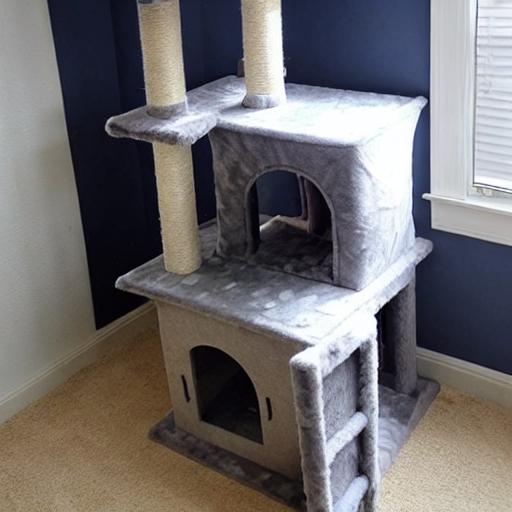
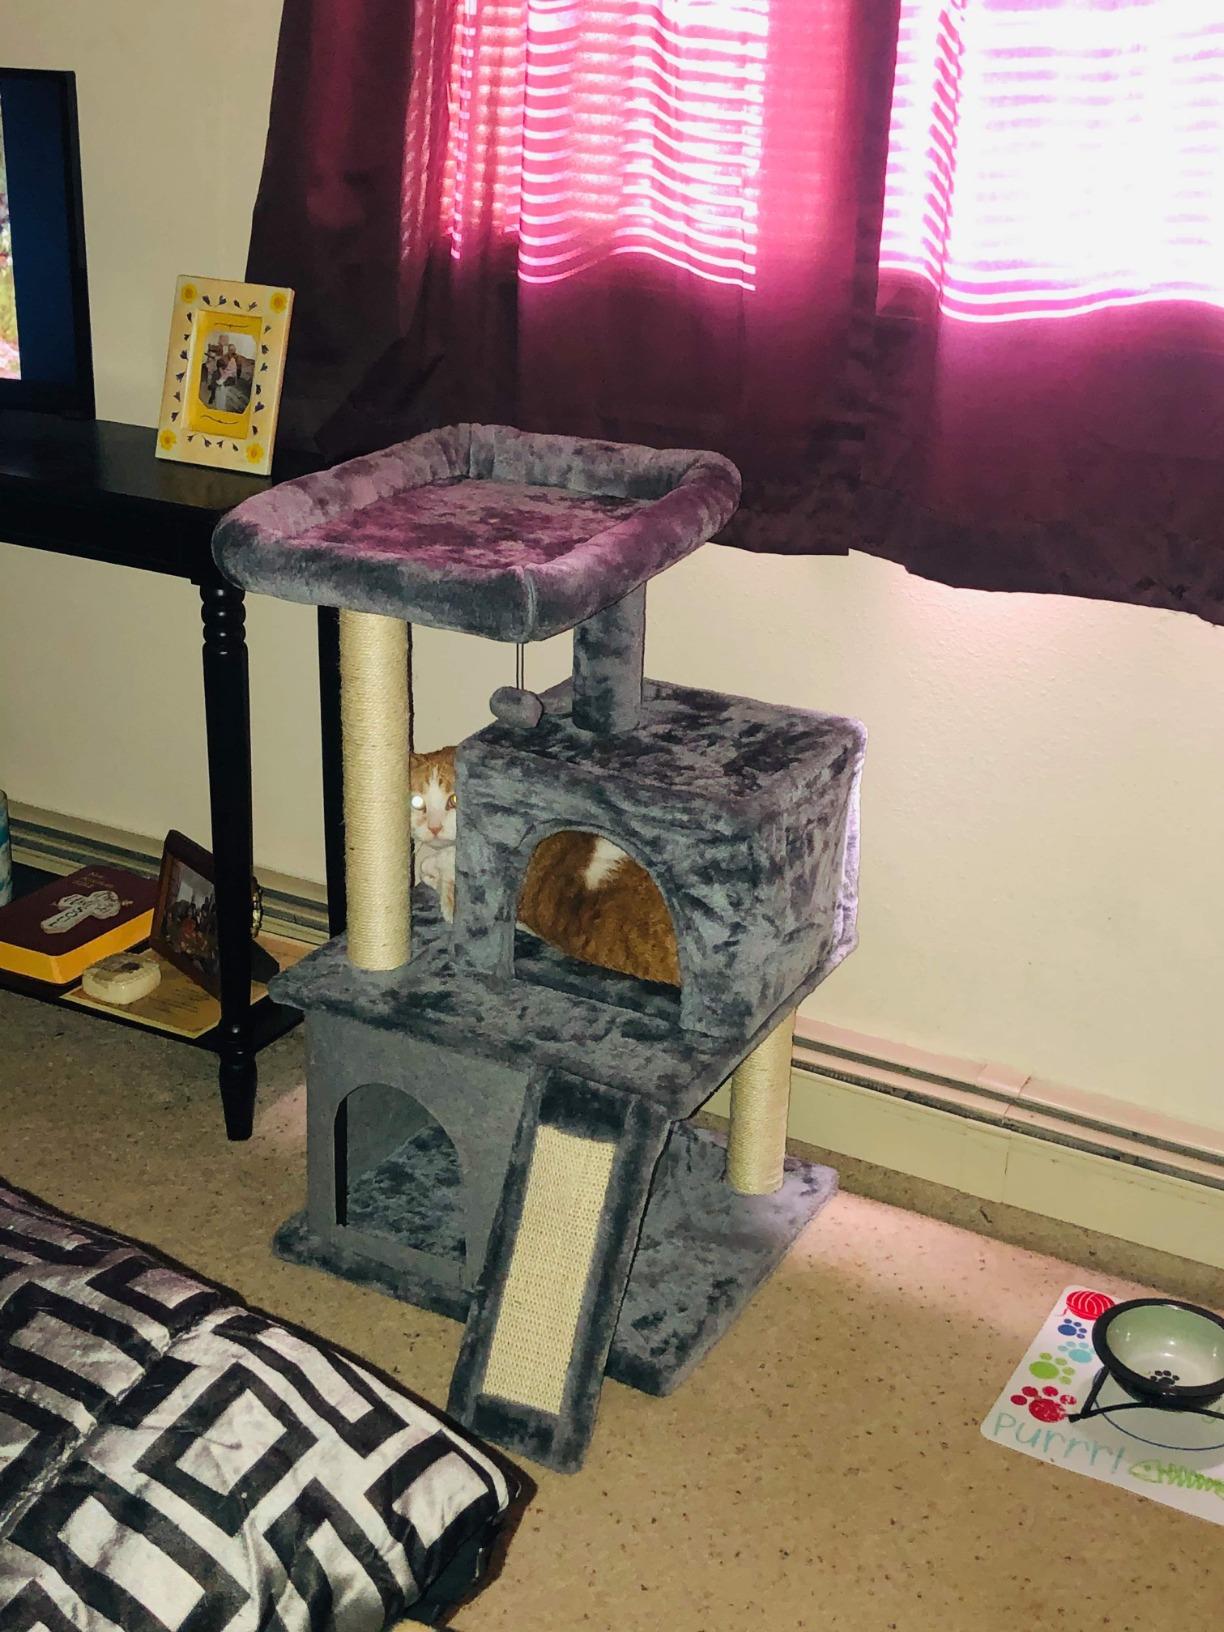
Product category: items_cat tree
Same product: no